Christian Lundgaard

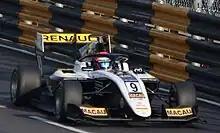
Lundgaard at the 2019 Macau Grand Prix

Lundgaard reunited with ART to contest the Macau Grand Prix, which saw him finish third in the qualification race and fourth in the main event.